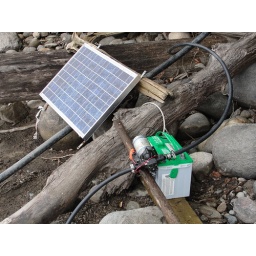
Our jury rigged water pump, supported by solar power and car battery